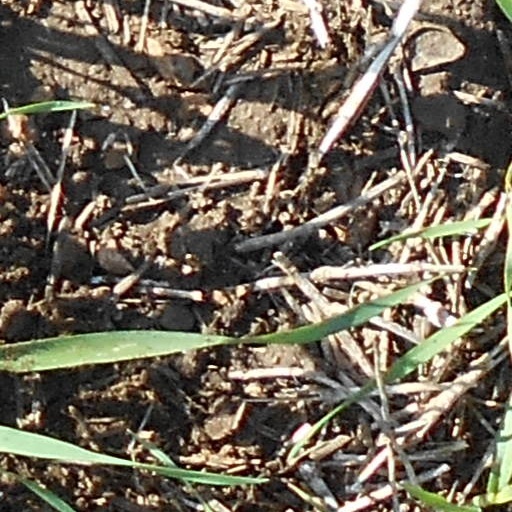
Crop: wheat